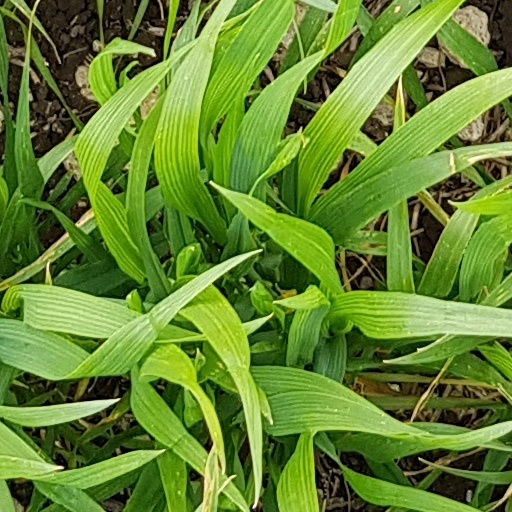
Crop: wheat